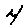
Label: 4